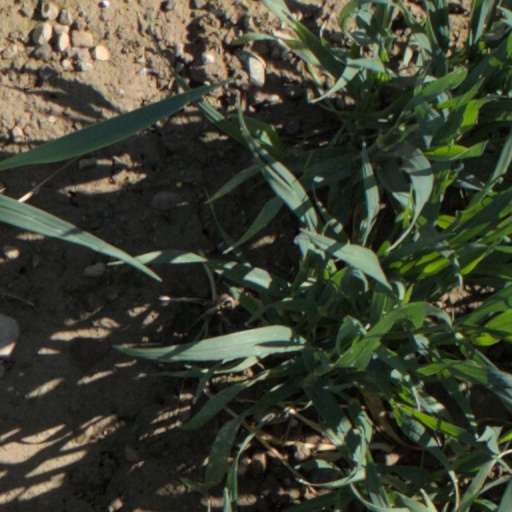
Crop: wheat